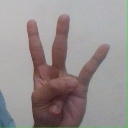
अक्षर: क्ष